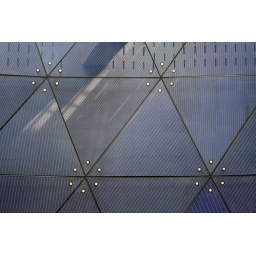
Blue glass panels on the wall of Southwark Underground station in London.